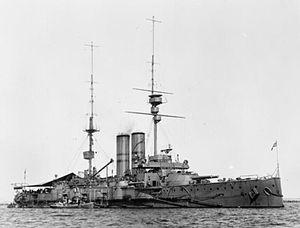
La classe King Edward VII est une classe de cuirassés de type Pré-Dreadnought lancée par la Royal Navy tout au début du XXᵉ siècle.